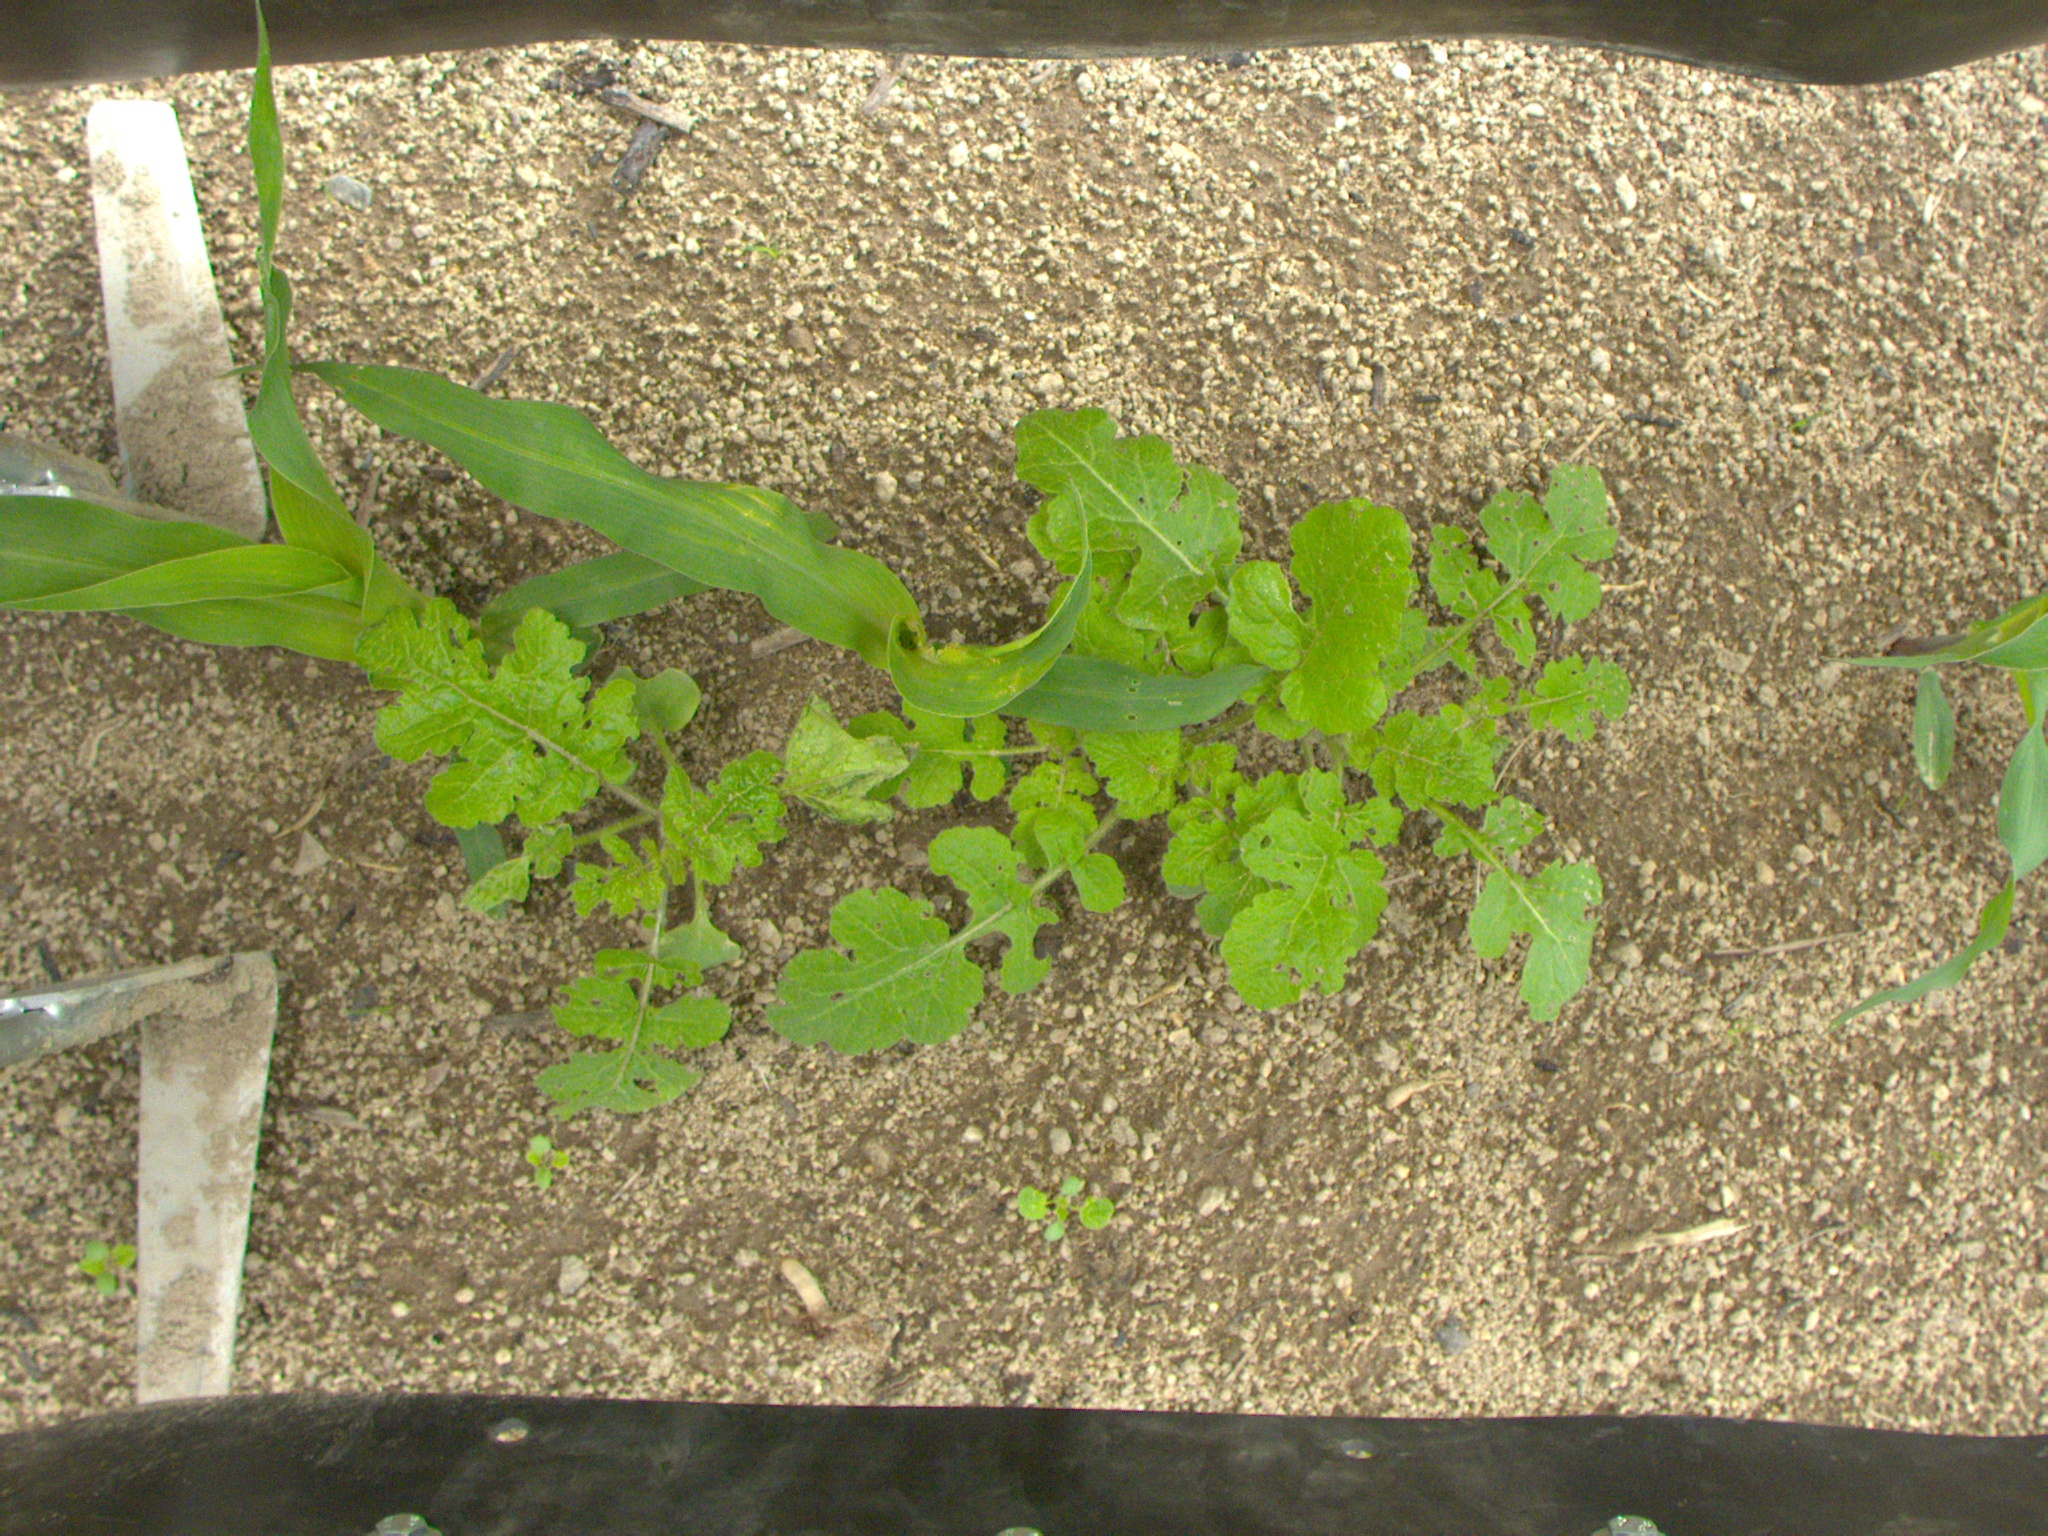
Crop: maize
Objects: maize, maize, maize, stem_maize, stem_maize, stem_maize